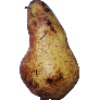
Label: pear_abate